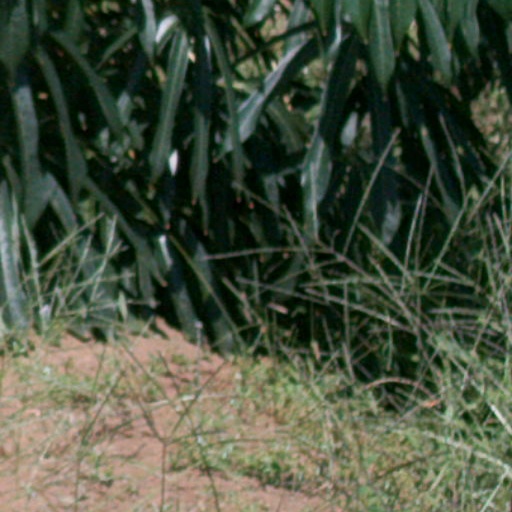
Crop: cassava